Vellum

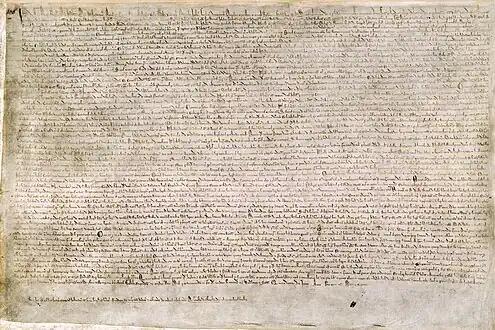
Magna Carta, written in Latin on vellum, held at the British Library

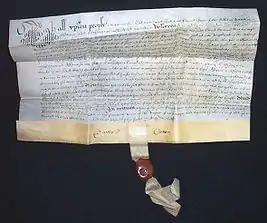
A vellum deed dated 1638, with pendent seal attached

Vellum is prepared animal skin or membrane, typically used as writing material. It is often distinguished from parchment, either by being made from calfskin (rather than the skin of other animals), or simply by being of a higher quality. Vellum is prepared for writing and printing on single pages, scrolls, and codices (books).